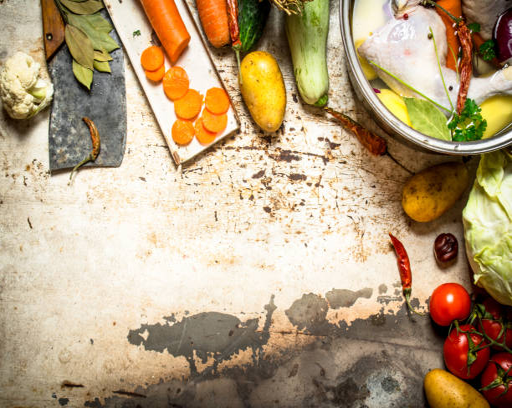
the soup of chicken , vegetables and spices